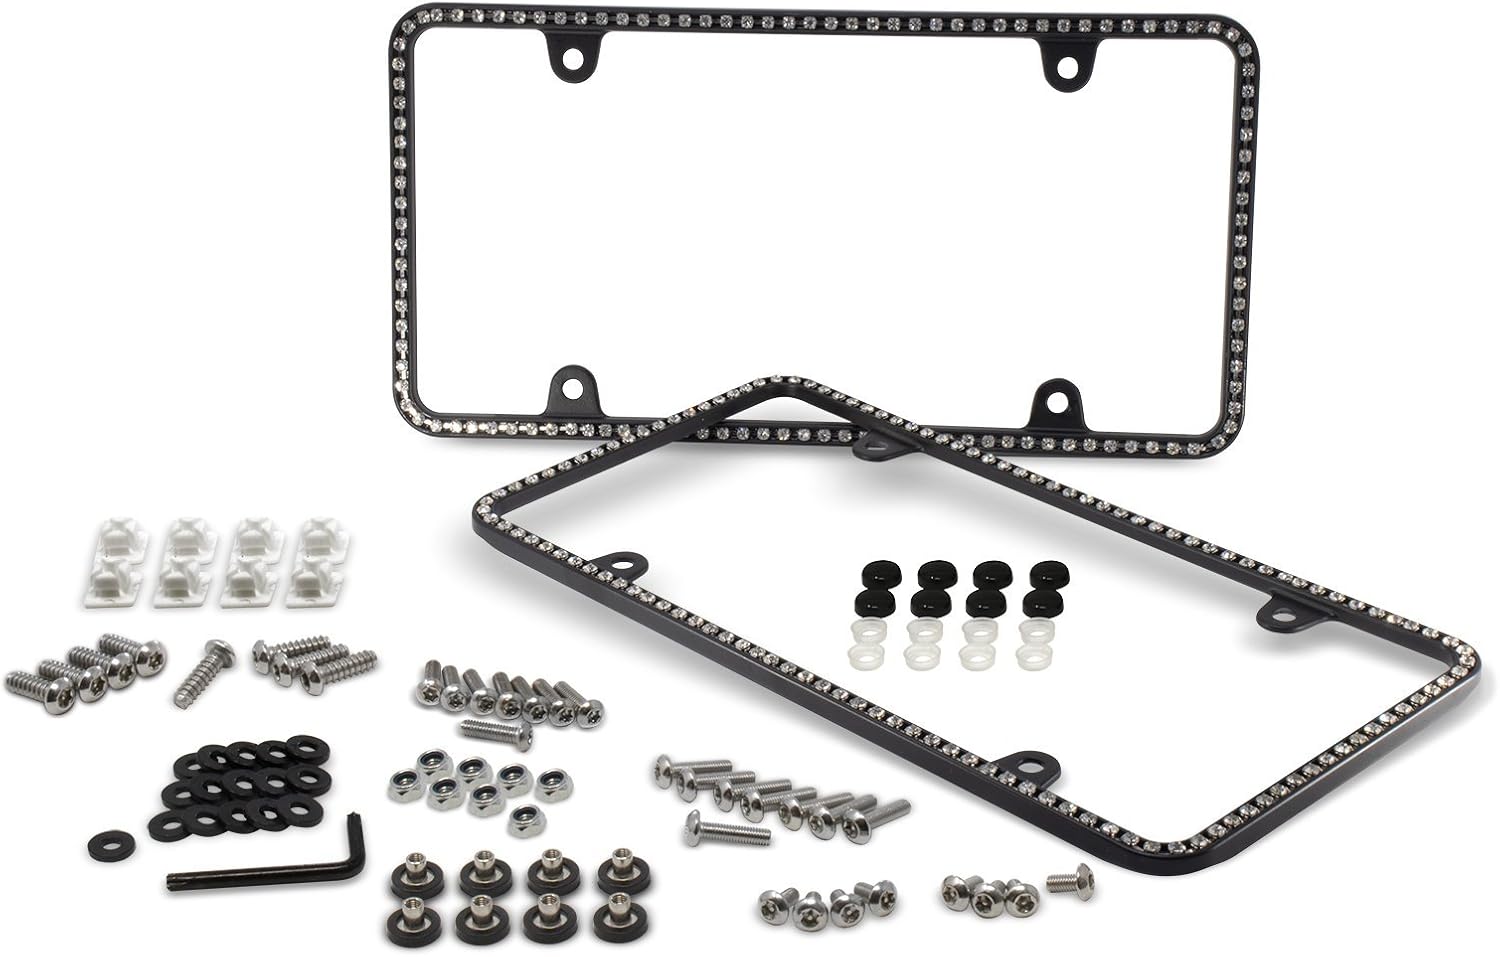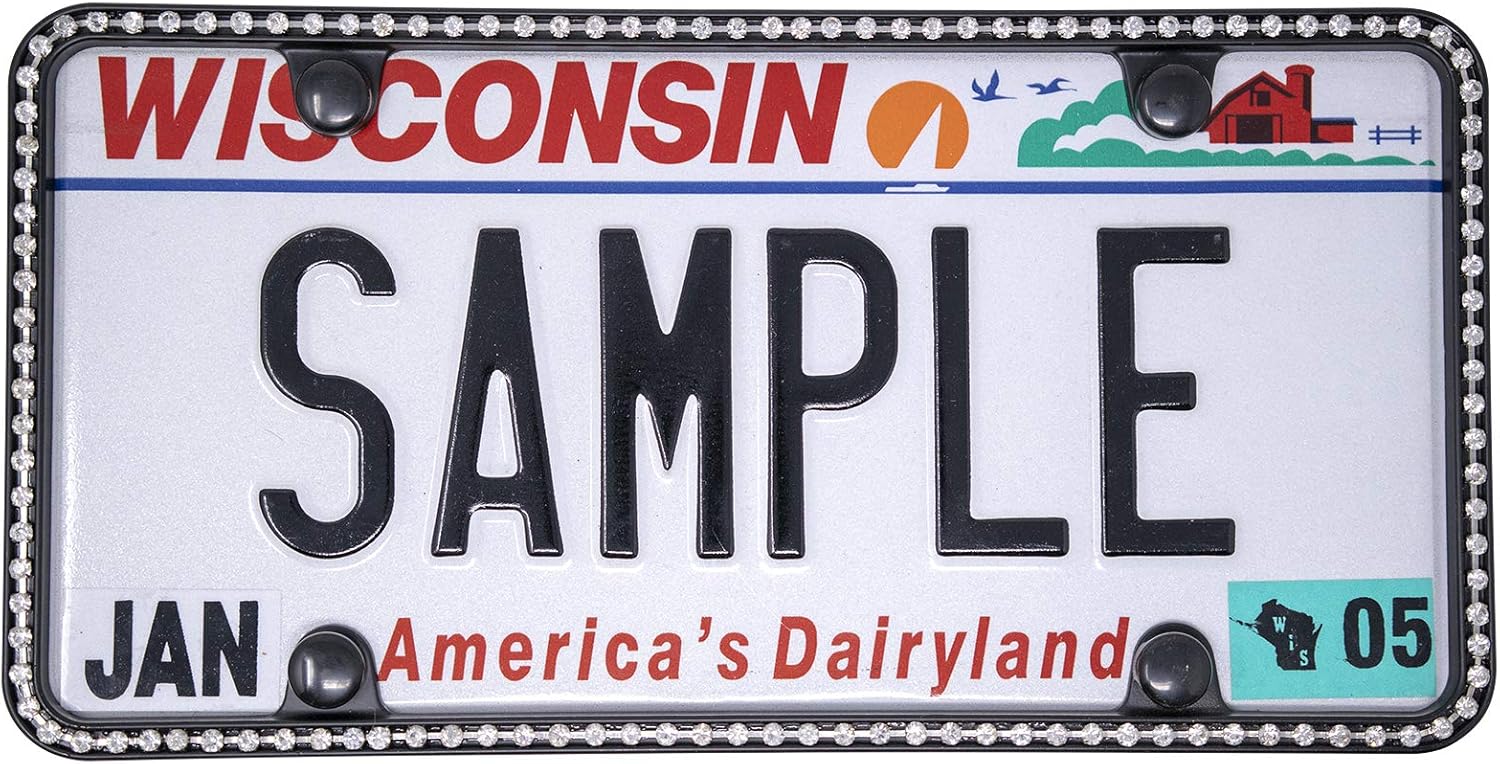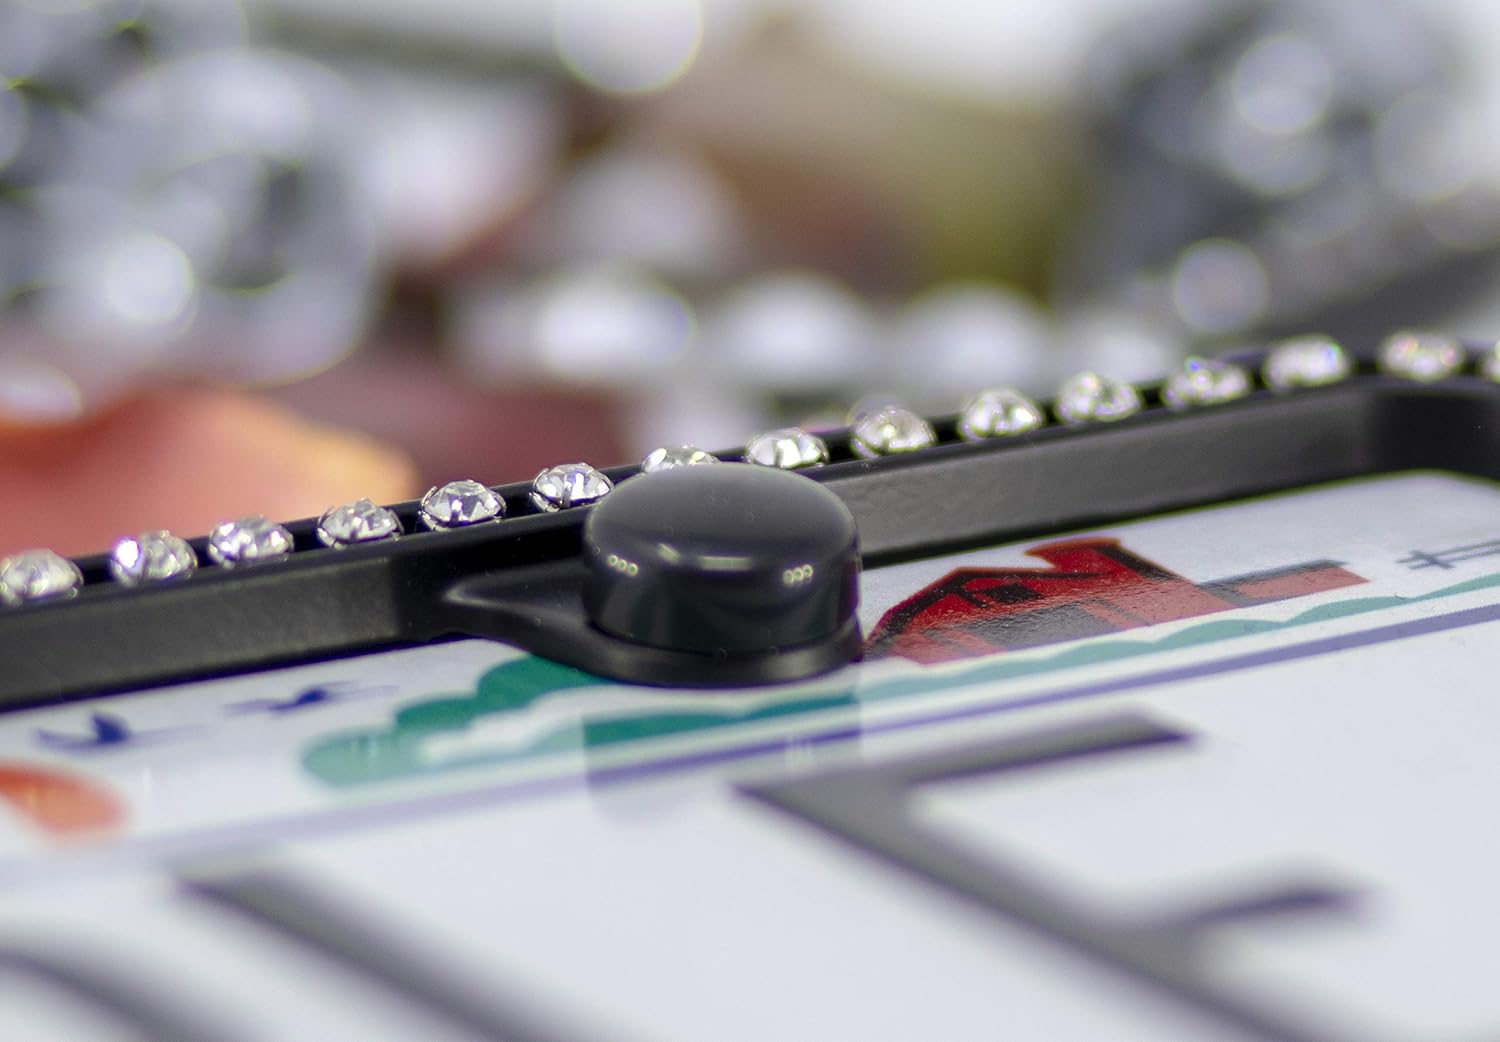
Cruizin Along Metal Crystal Bling License Plate Frames with Fastener Caps and Mounting Hardware - 2 PC Value Pack (Black/Clear)
Category: AMAZON FASHION
These crystal inlaid metal frames feature smooth rounded edges and a slim design that easily allows for the display of state registry tags. Each frame has a matte black finish and is decorated with elegant nine facet crystals that sparkle and shine. In addition to adding a touch of flair to your vehicle, these frames have are made of high quality, durable black powder coated zinc die-cast metal and come with stainless steel screws that will never corrode or leave rust stains on your vehicle. Complete with two frames, universal mounting hardware kit, and fastener caps; this license plate frame package is as easy as it gets.
Features: FULL COVERAGE - Backed with a 90-day satisfaction guarantee, these two chrome plated zinc dies-cast metal frames come with universal mounting hardware and black fastener caps for a complete sparkly package | MADE TO SHINE - Each frame has a powder coated black finish and is decorated with elegant nine facet crystals that sparkle and shine | DURABLE - These highly durable black powder coated zinc die-cast frames will not fade over time, corrode from road salts or rust | FOR U.S. PLATES - Fits all standard U.S. 6x12 inch novelty/license plates | EASY TO INSTALL - With both universal fastener kit and slim design that does not obstruct the display of state registry tags; installation is easy